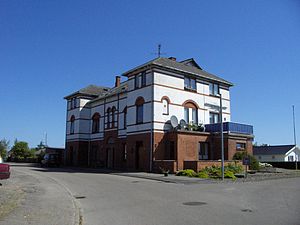
Heinrich Wenck
Kalvehave Station (nedlagt)
Heinrich "Henry" Emil Charles Wenck var dansk arkitekt og akvarelmaler og fra 1903 titulær professor ved Kunstakademiet.